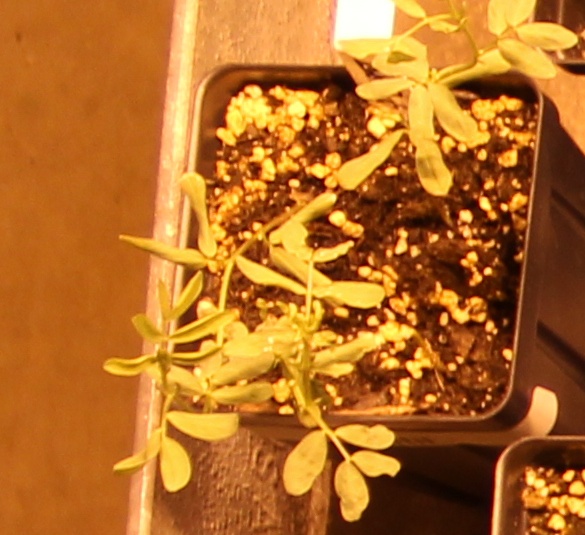
Label: Lentil